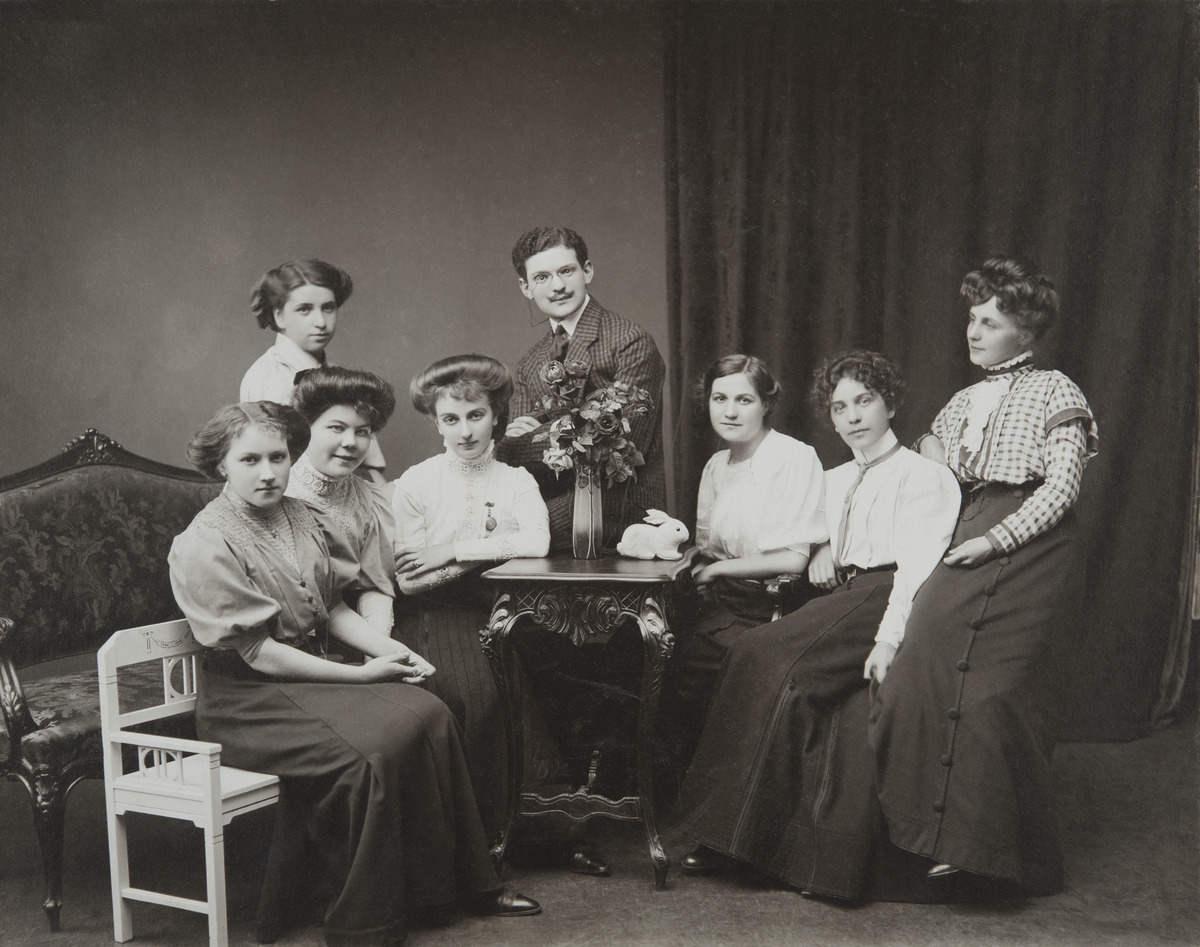
Valokuvaamo Ernst Ovesénin henkilökuntaa valokuvaaja Mauritz Levinin syntymäpäivänä
sisällön kuvaus: Valokuvaamo Ernst Ovesénin henkilökuntaa valokuvaaja Mauritz Levinin syntymäpäivänä. Valkoisessa lastentuolissa istuva nainen on Elsa Nyström, josta myöhemmin tuli näyttelijä. Oikealla Ella Ekegren ja neiti Böök. mustavalkoinen
Kuvaaja: Ovesén, Ernst, valokuvaaja
Ajankohta: kuvausaika 1910 -luku
Aiheet: Nyström, Elsa, valokuvausliikkeet, valokuvaus, työntekijät, henkilöstö, naiset, miehet, pöydät